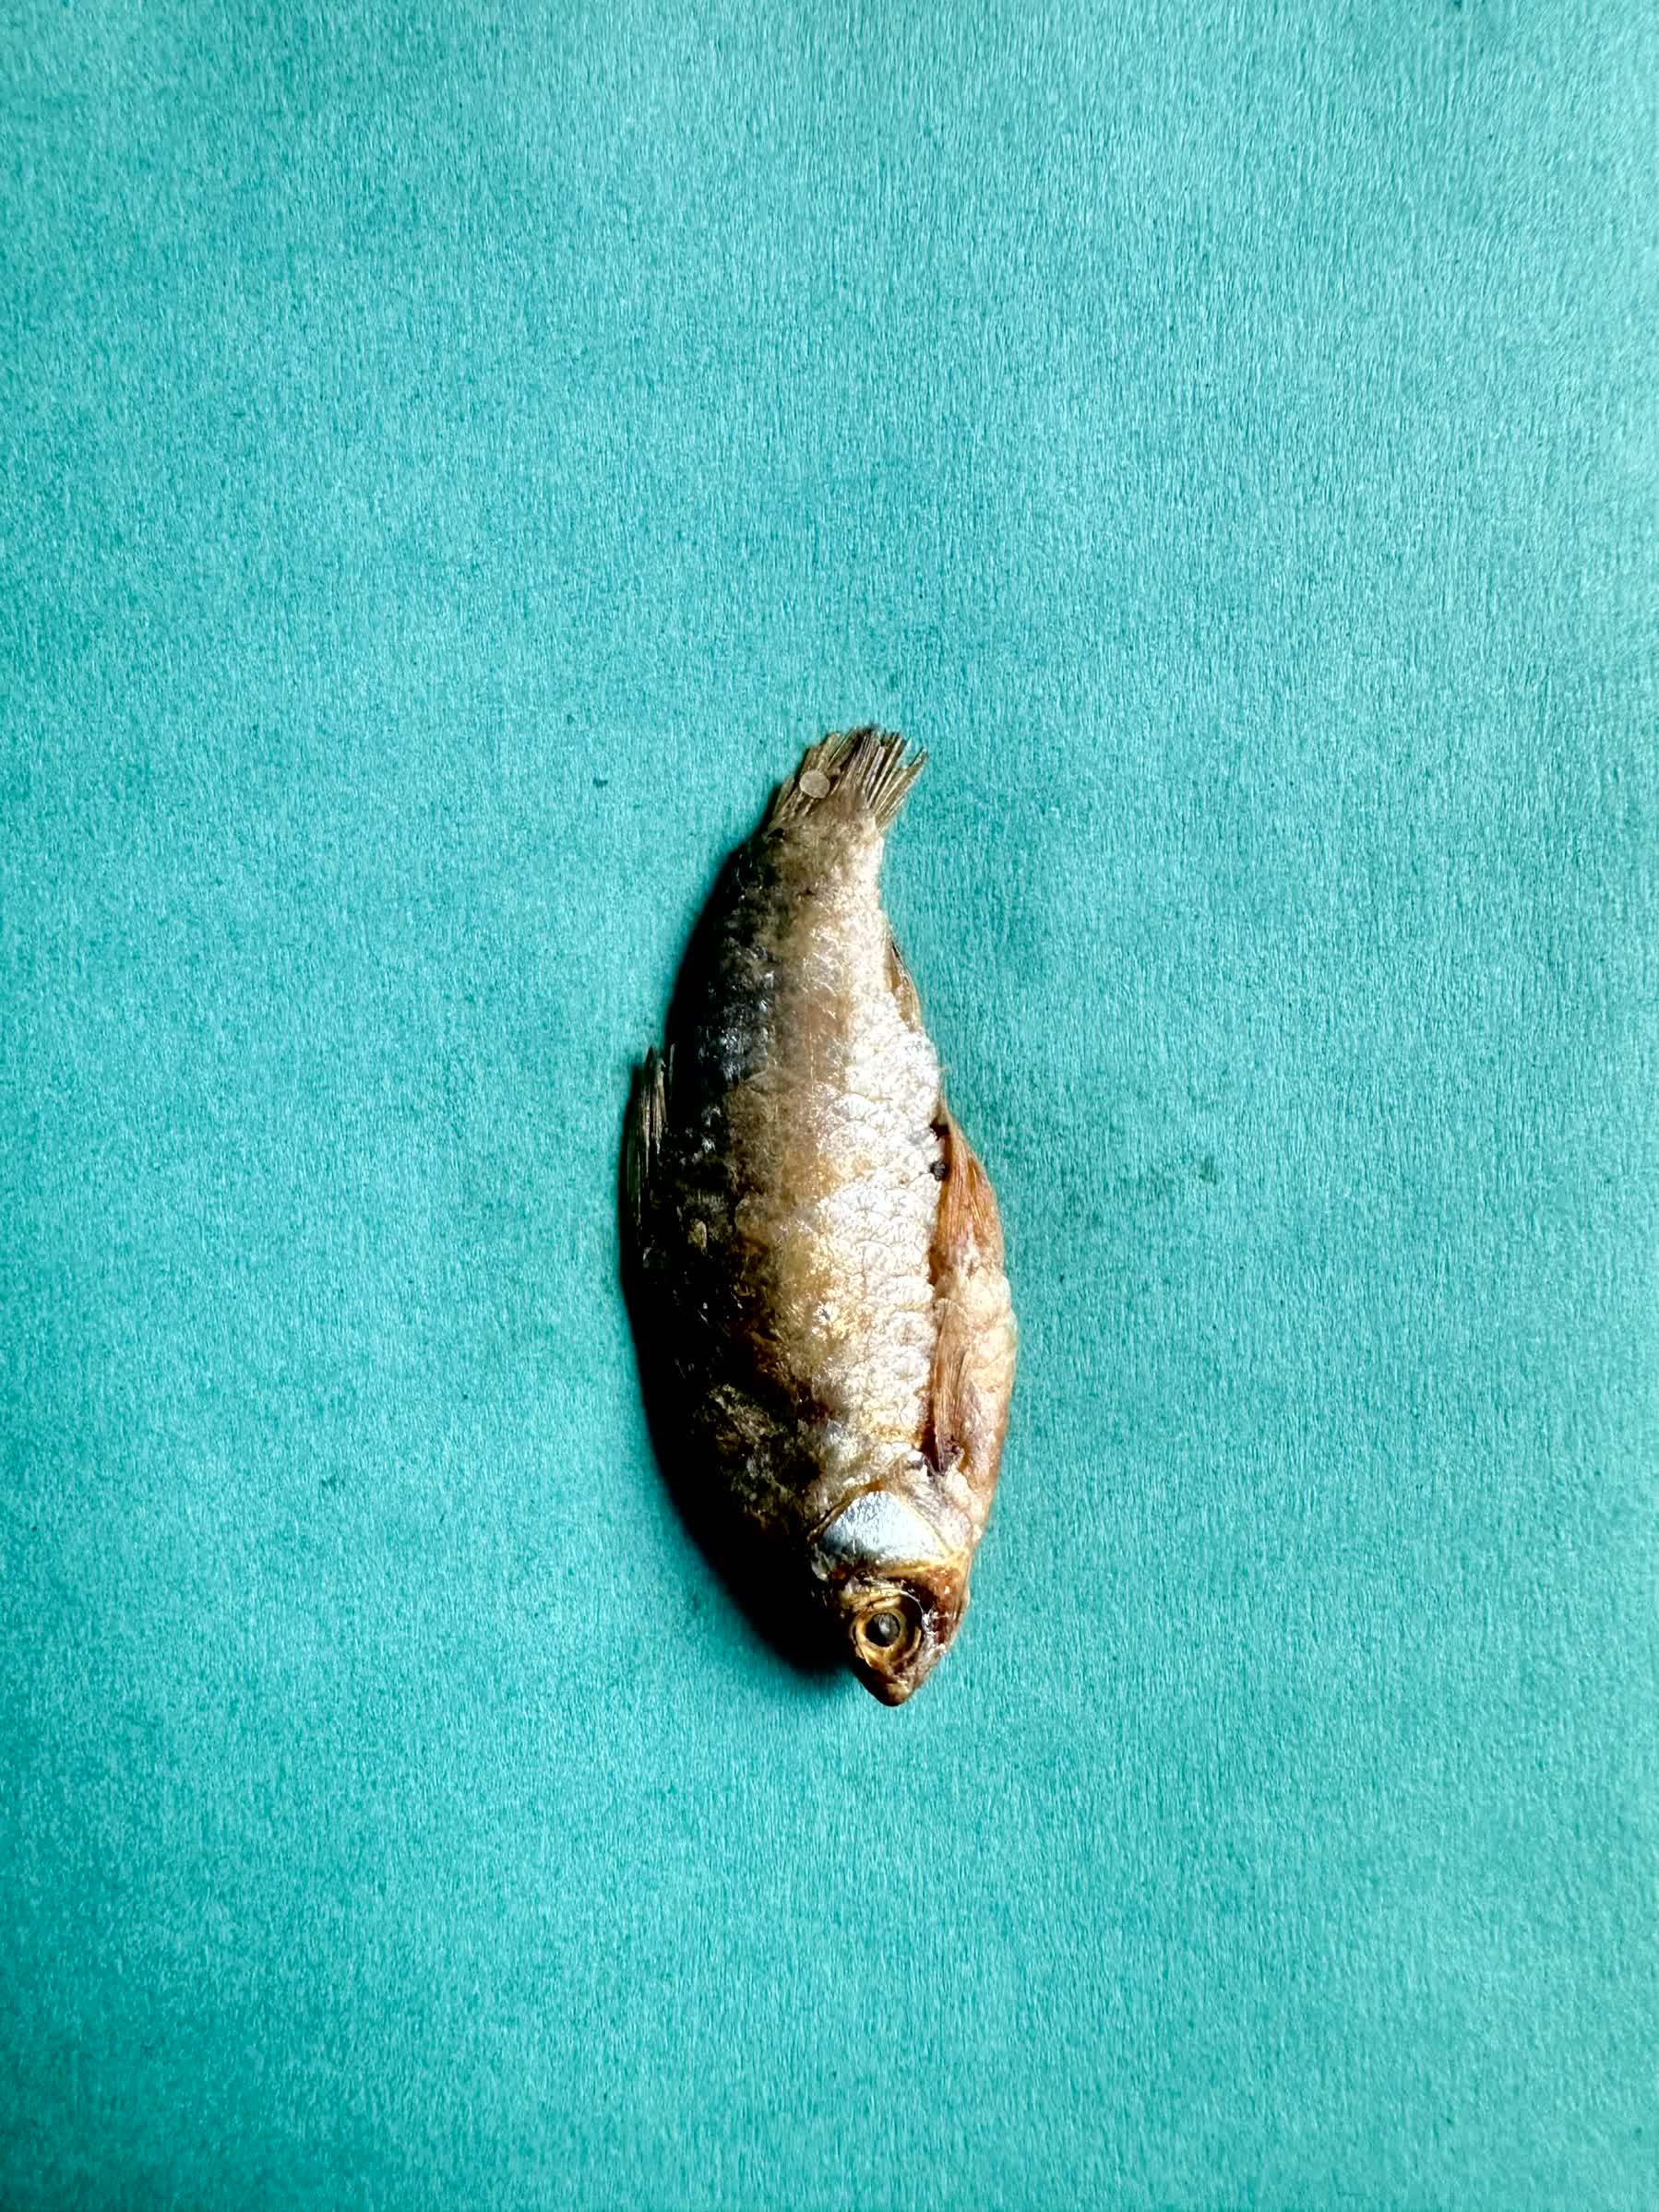
Species: puti chepa